Nethercutt–Richards family

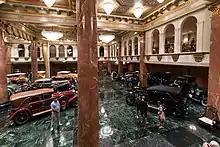
The Nethercutt Collection in 2017, formerly the estate of J.B. Nethercutt known as San Sylmar

The family has over 250 prestigious vehicles housed mostly at the 10 story-tall Nethercutt Collection museum, which J.B. Nethercutt founded in 1971 and was the namesake. It has been regarded as one of the greatest and most valuable car collections in the world. The car collection notably contains two of the most valuable cars in the world; the Bugatti Dubos and the Duesenberg Twenty Grand. Several cars from the collection have been used as the lead car carrying the Grand Marshal of the Rose Parade.